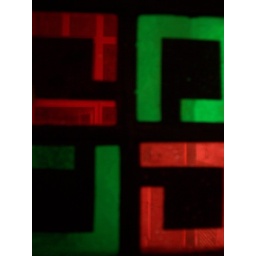
Stain glass on window near front door of church